Erebuni District

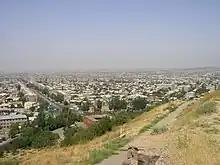
General view of the district with the Erebuni street within the Nor Aresh neighbourhood

Erebuni has an area of 48 km² (21.52% of Yerevan city area), out of which 29 km² are occupied by residential or commercial buildings. Erebuni is the largest district of Yerevan in terms of area. The district is unofficially divided into smaller neighborhoods such as Erebuni, Nor Aresh, Saritagh, Vardashen, Mushavan, Verin Jrashen and Nor Butania. Sasuntsi Davit Square along with the metro station form the core of the district. The main streets of the district are Erebuni Street, Sasuntsi Davit Street, Freedom Fighters' Street, Ivan Ayvazovsky Street, Rostov-on-Don Street, David Bek Street, Arin Berd Street, Artsakh Avenue (formerly Baku Avenue), and the southern half of Movses Khorenatsi Street.